Ping Shan Tin Shui Wai Public Library

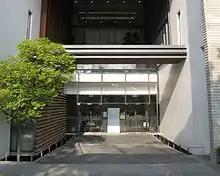
Main entrance

Ping Shan Tin Shui Wai Public Library is a Hong Kong public library. It is located in Ping Shan Tin Shui Wai Leisure and Cultural Building, on 1 Tsui Sing Road, Tin Shui Wai near MTR Tin Shui Wai station and Light Rail Tin Shui Wai stop. It serves the Ping Shan and Tin Shui Wai neighbourhoods, both administratively in the Yuen Long District, the New Territories.